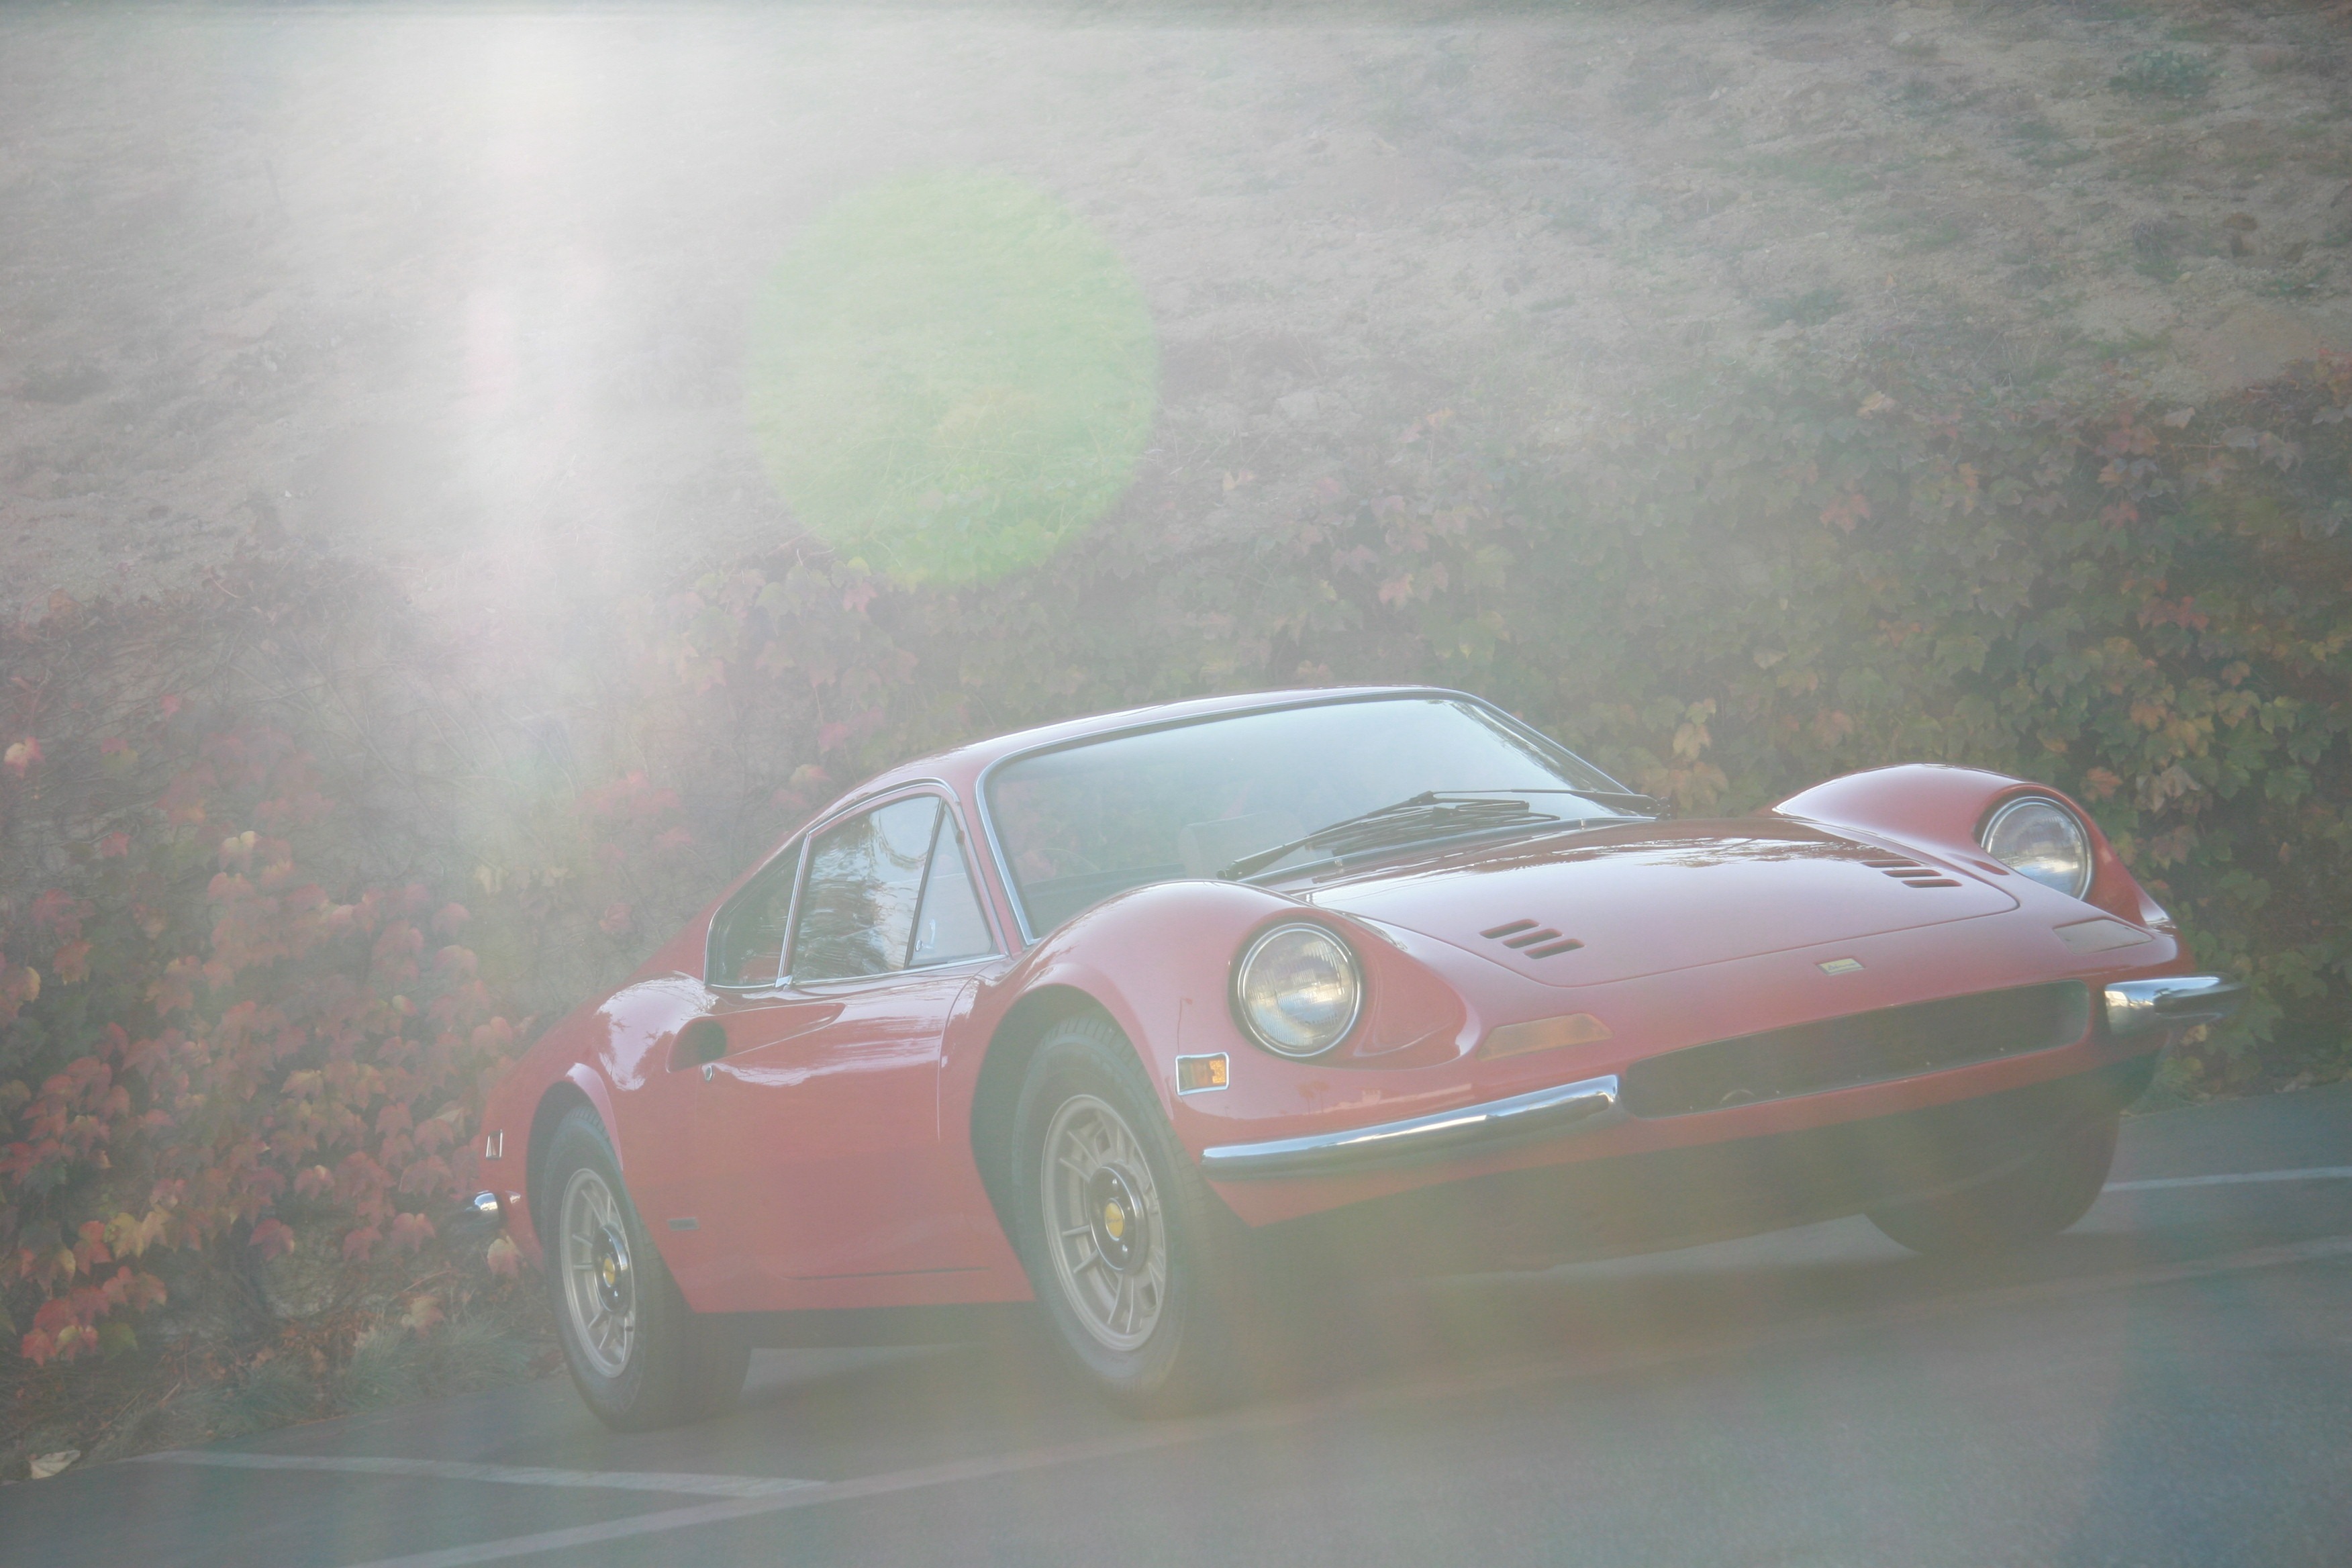
car, vintage, automobile, red, vehicle, classic car, sports car, race car, supercar, cars, convertible, porsche, ferarri, classic cars, dino, vintage automobiles, land vehicle, porsche 911, automobile make, automotive design, luxury vehicle, performance car, ferrari spa